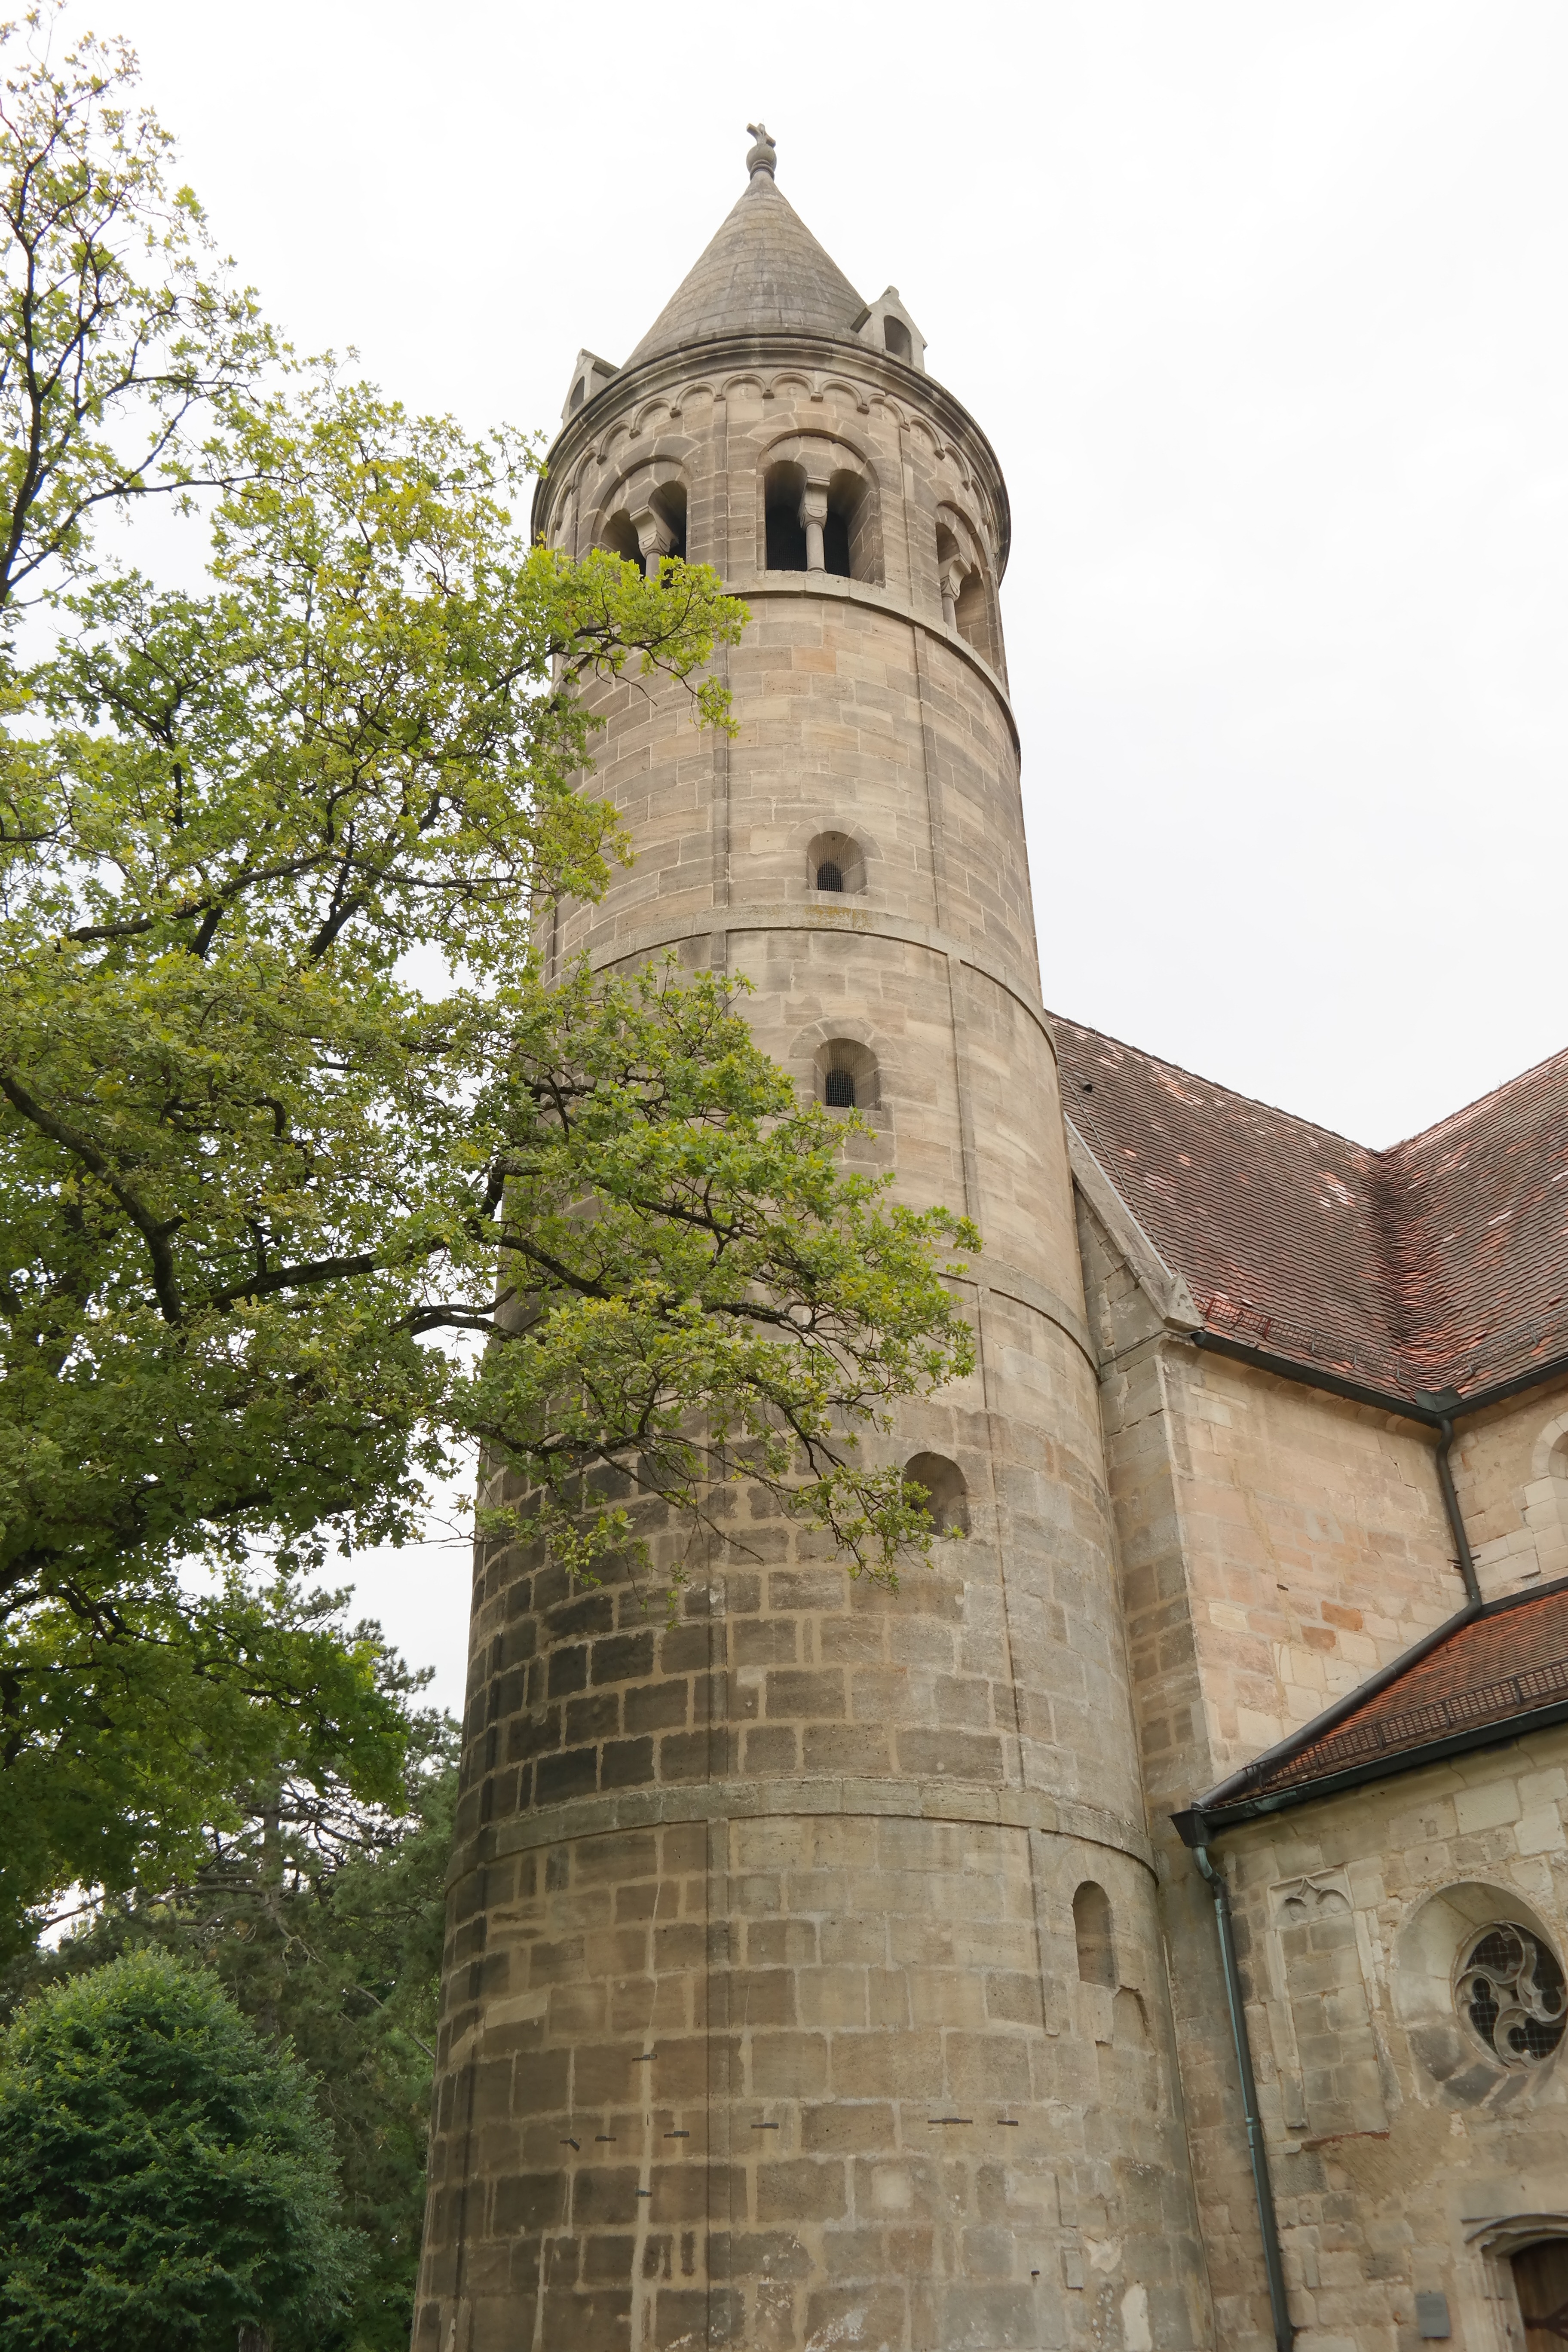
tree, architecture, sky, building, chateau, wall, tower, castle, facade, church, cathedral, chapel, fortification, place of worship, bell tower, medieval architecture, spire, steeple, monastery, germany, history, abbey, middle ages, tours, benedictine monastery, baden wurttemberg, historic site, house monastery, monastery of lorch, lorch, house of hohenstaufen